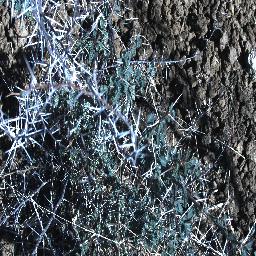
Label: prickly_acacia